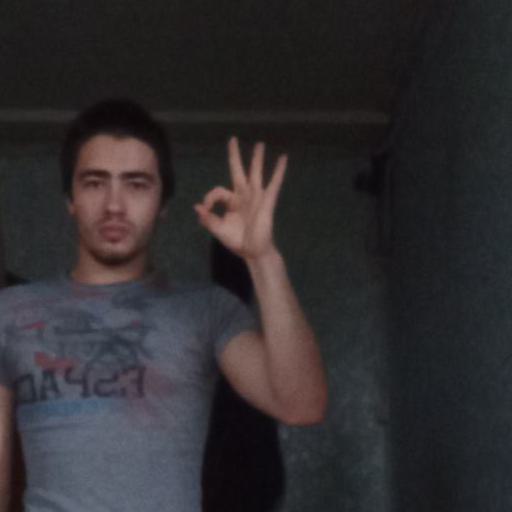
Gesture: ok